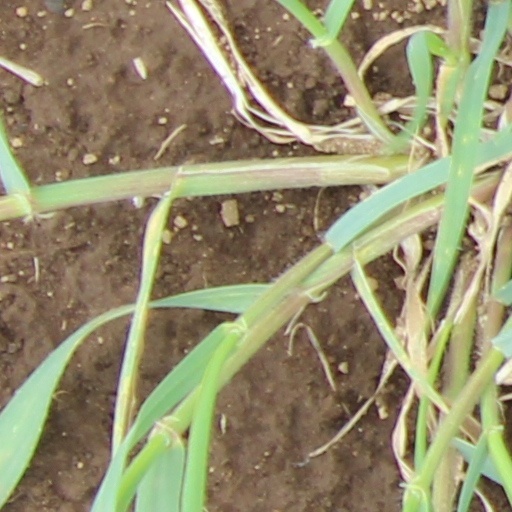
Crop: wheat